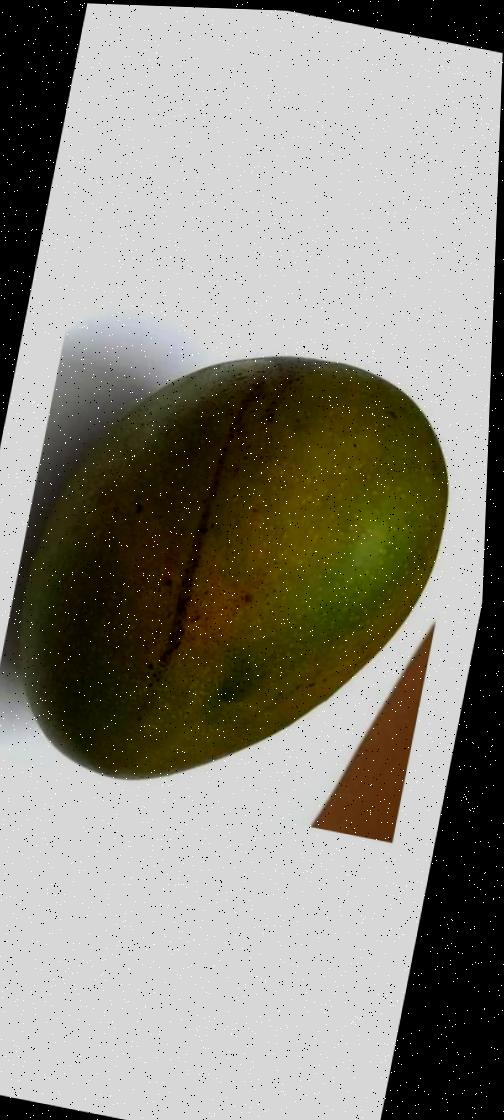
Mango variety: Bari-4